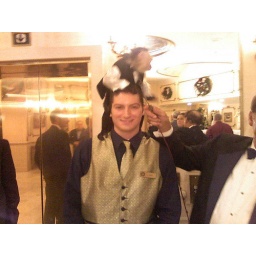
highlight of my year. me with a monkey in a tuxedo standing on my head at work last night.